We Are Water Protectors

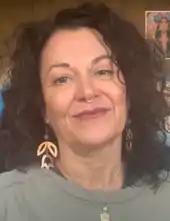
Lindstrom in 2022

"We Are Water Protectors" was written by Carole Lindstrom, who is Ojibwe, and illustrated by Michaela Goade, who is a member of the Tlingit and Haida tribes. Lindstrom decided to write the book after learning about the Dakota Access Pipeline protests at the Standing Rock Reservation in 2016. She was unable to join the protests in person due to family commitments and wrote the book to raise awareness of the protests. She wrote the manuscript in 2018 and Goade agreed to illustrate it that year after she received a copy from her agent. The illustrations were painted in watercolor over a period of three to four months. The young protagonist was based on similarly young activists at Standing Rock, and her representation as a young girl was derived from the connection between women and water in Lindstrom's and Goade's cultures.